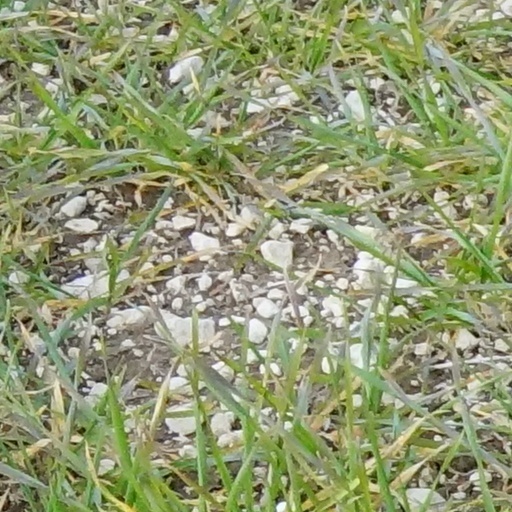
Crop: wheat